Kenya Army Infantry

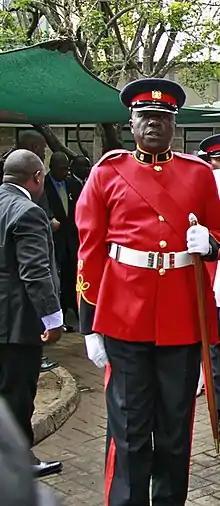
The Kenya Army Infantry service uniform.

The units of the Kenya Army Infantry are the principal fighting arms of the Kenya Army. The primary mission of the Infantry formations is to fight and win land battles within area of operational responsibilities in the defence of the nation against land – based aggression, while the secondary mission is the provision of aid and support to civil authorities in the maintenance of order. The Kenyan School of Infantry (SOI) is located in Isiolo County.